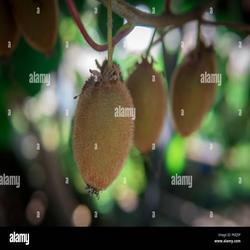
Label: Kiwi